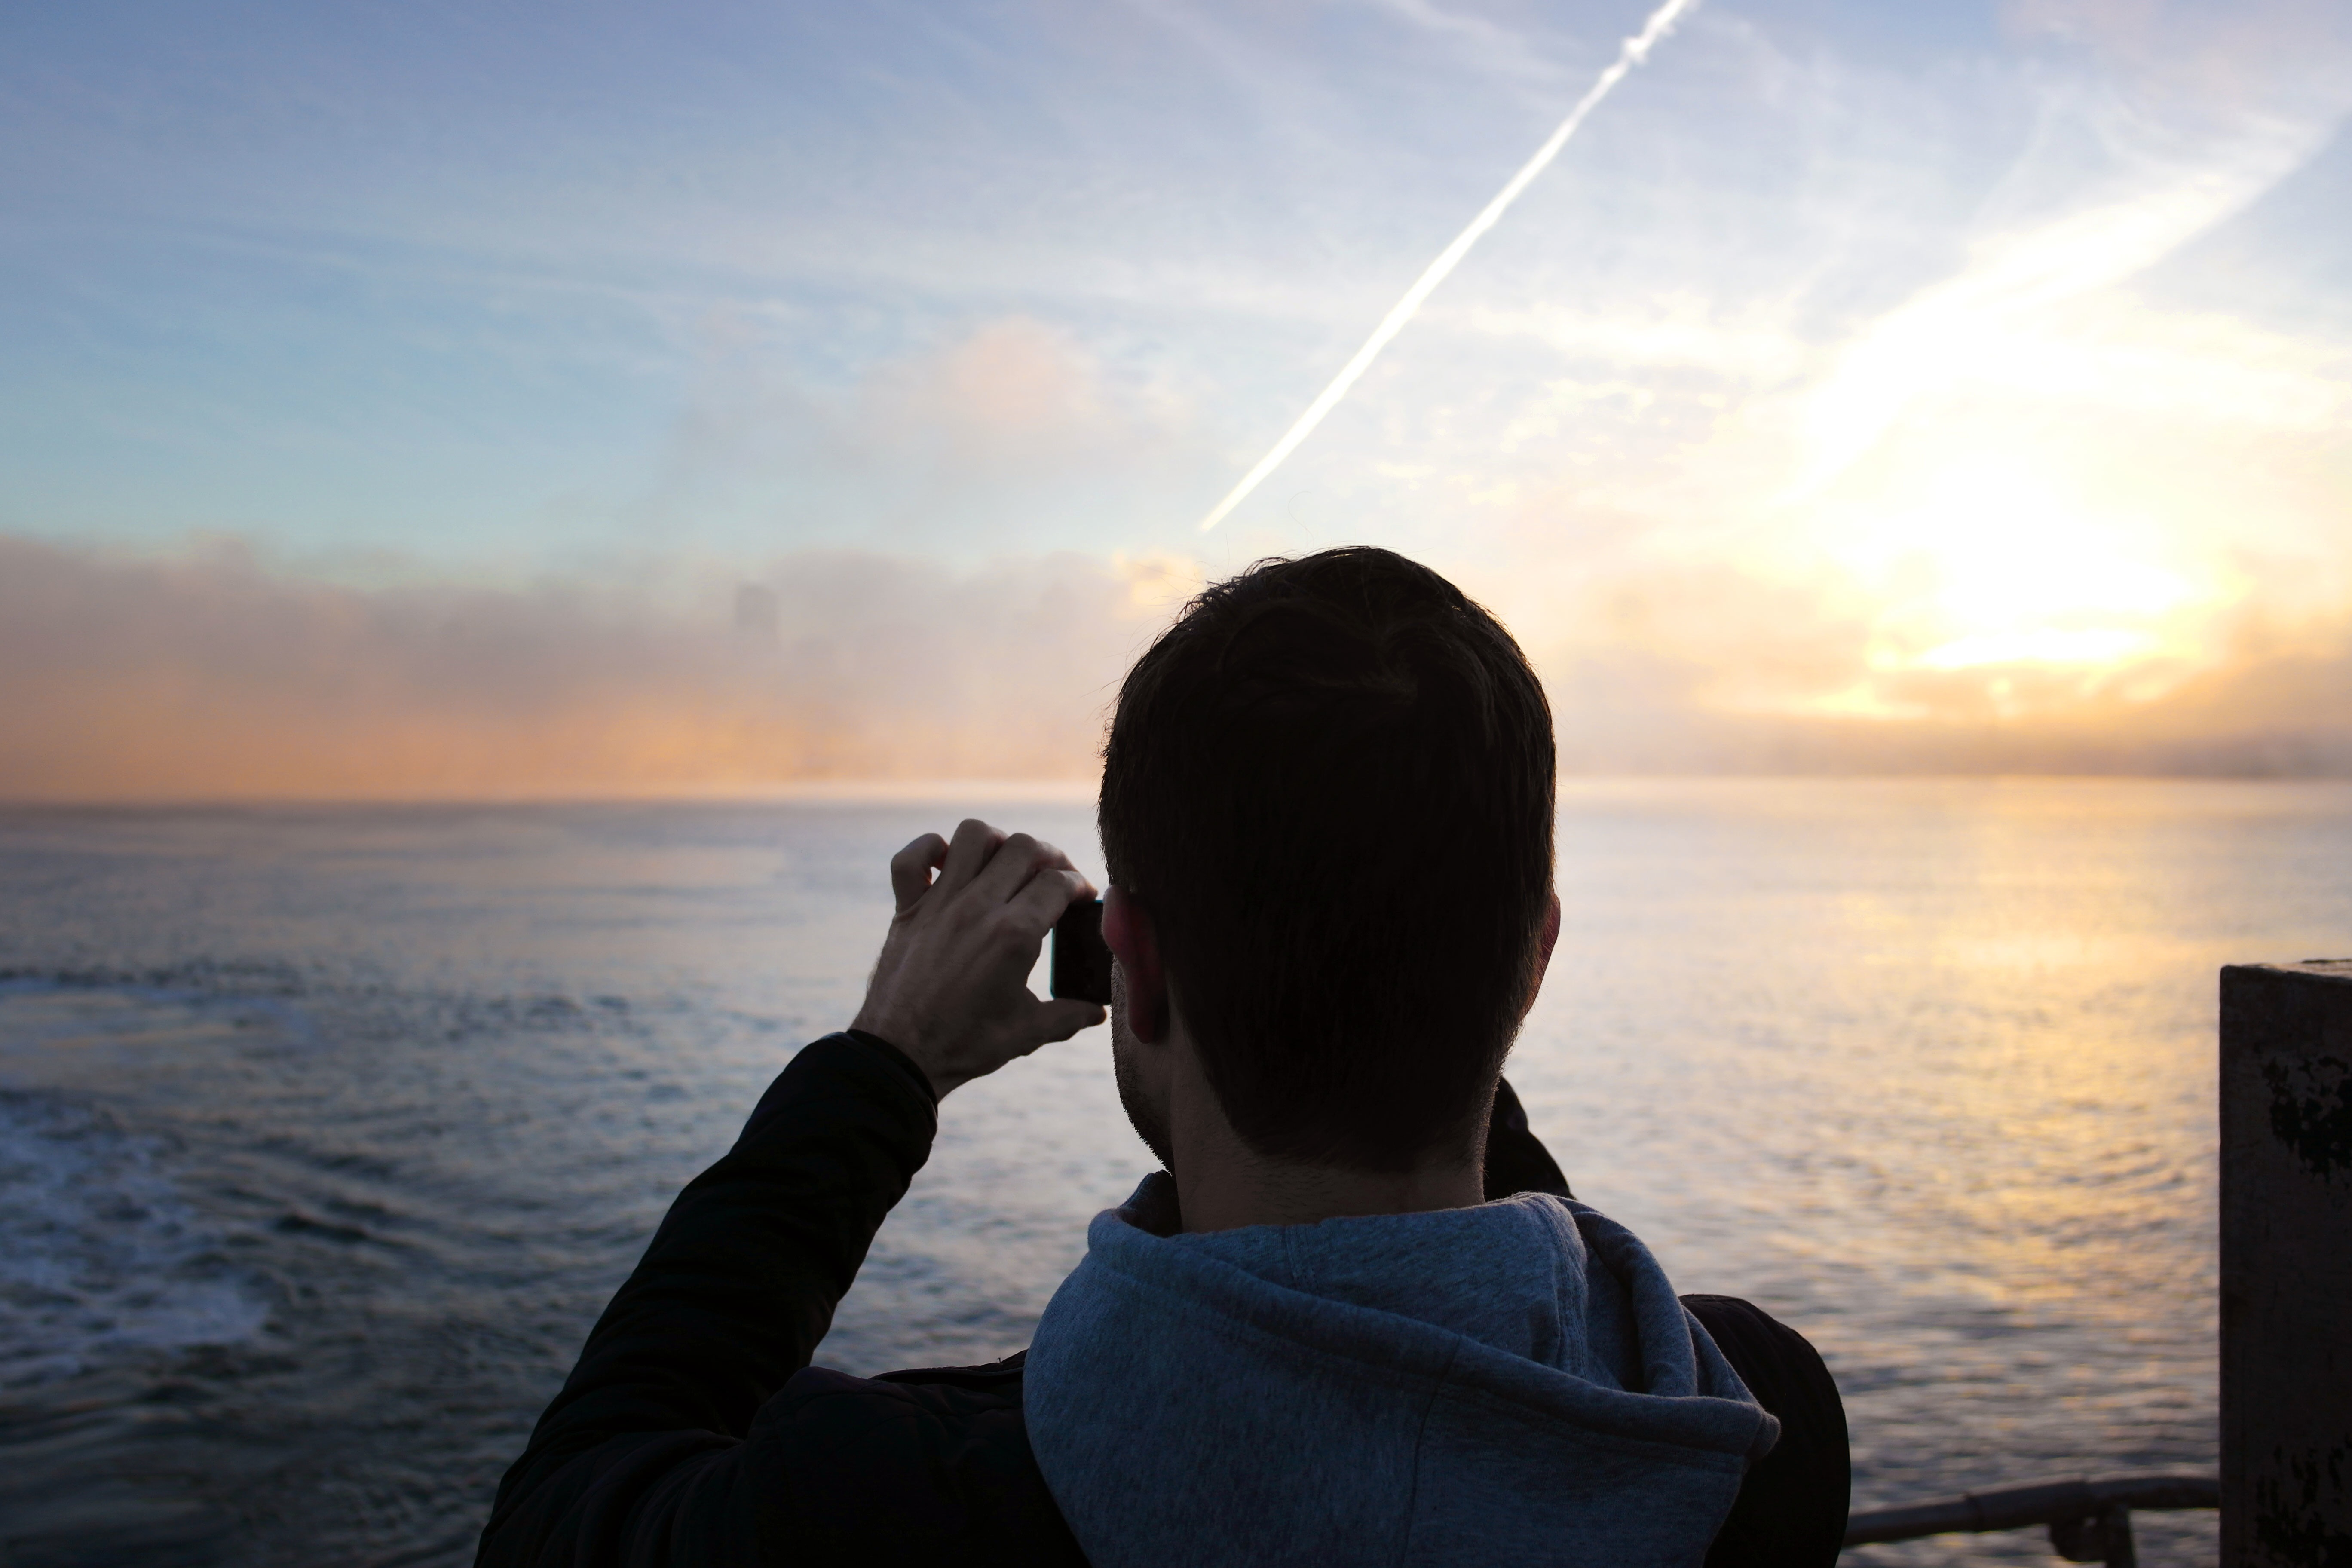
beach, sea, coast, ocean, horizon, silhouette, cloud, sky, sunrise, sunset, sunlight, morning, dusk, evening